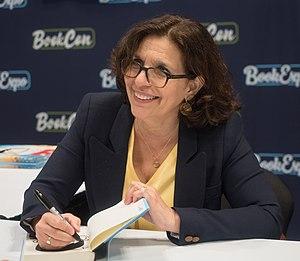
Raquel Jaramillo Palacio, plus connue sous le pseudonyme de R.J. Palacio, est une romancière et graphiste américaine née le 13 juin 1963 à New York. R.J. Palacio est graphiste le jour et écrivain la nuit. Elle habite à New York avec son mari, ses deux fils et un chien noir qui s'appelle Bear. Elle a écrit Wonder.